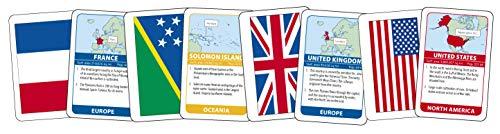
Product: Tactic Games US Flags of The World Family Card Game - Educational & Fun - Play & Learn About Flags, Nations & Geography
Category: Toys & Games | Games & Accessories
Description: Family card game makes learning about nations more fun.
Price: $12.99
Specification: ProductDimensions:8.7x1.6x6.3inches|ItemWeight:1.19pounds|ShippingWeight:1.5pounds(Viewshippingratesandpolicies)|DomesticShipping:ItemcanbeshippedwithinU.S.|InternationalShipping:ThisitemcanbeshippedtoselectcountriesoutsideoftheU.S.LearnMore|ASIN:B00006JMXU|Itemmodelnumber:02177|Manufacturerrecommendedage:8yearsandup